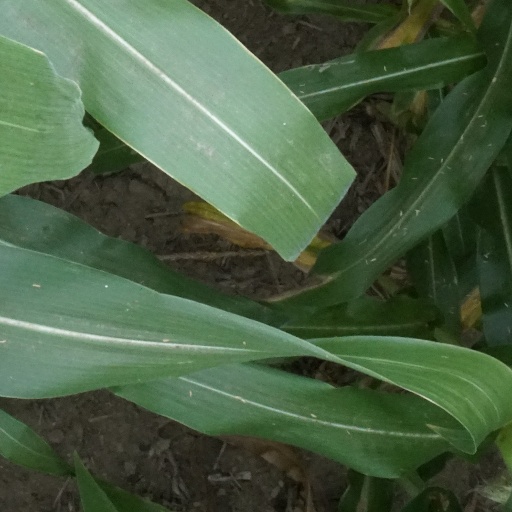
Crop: maize; corn